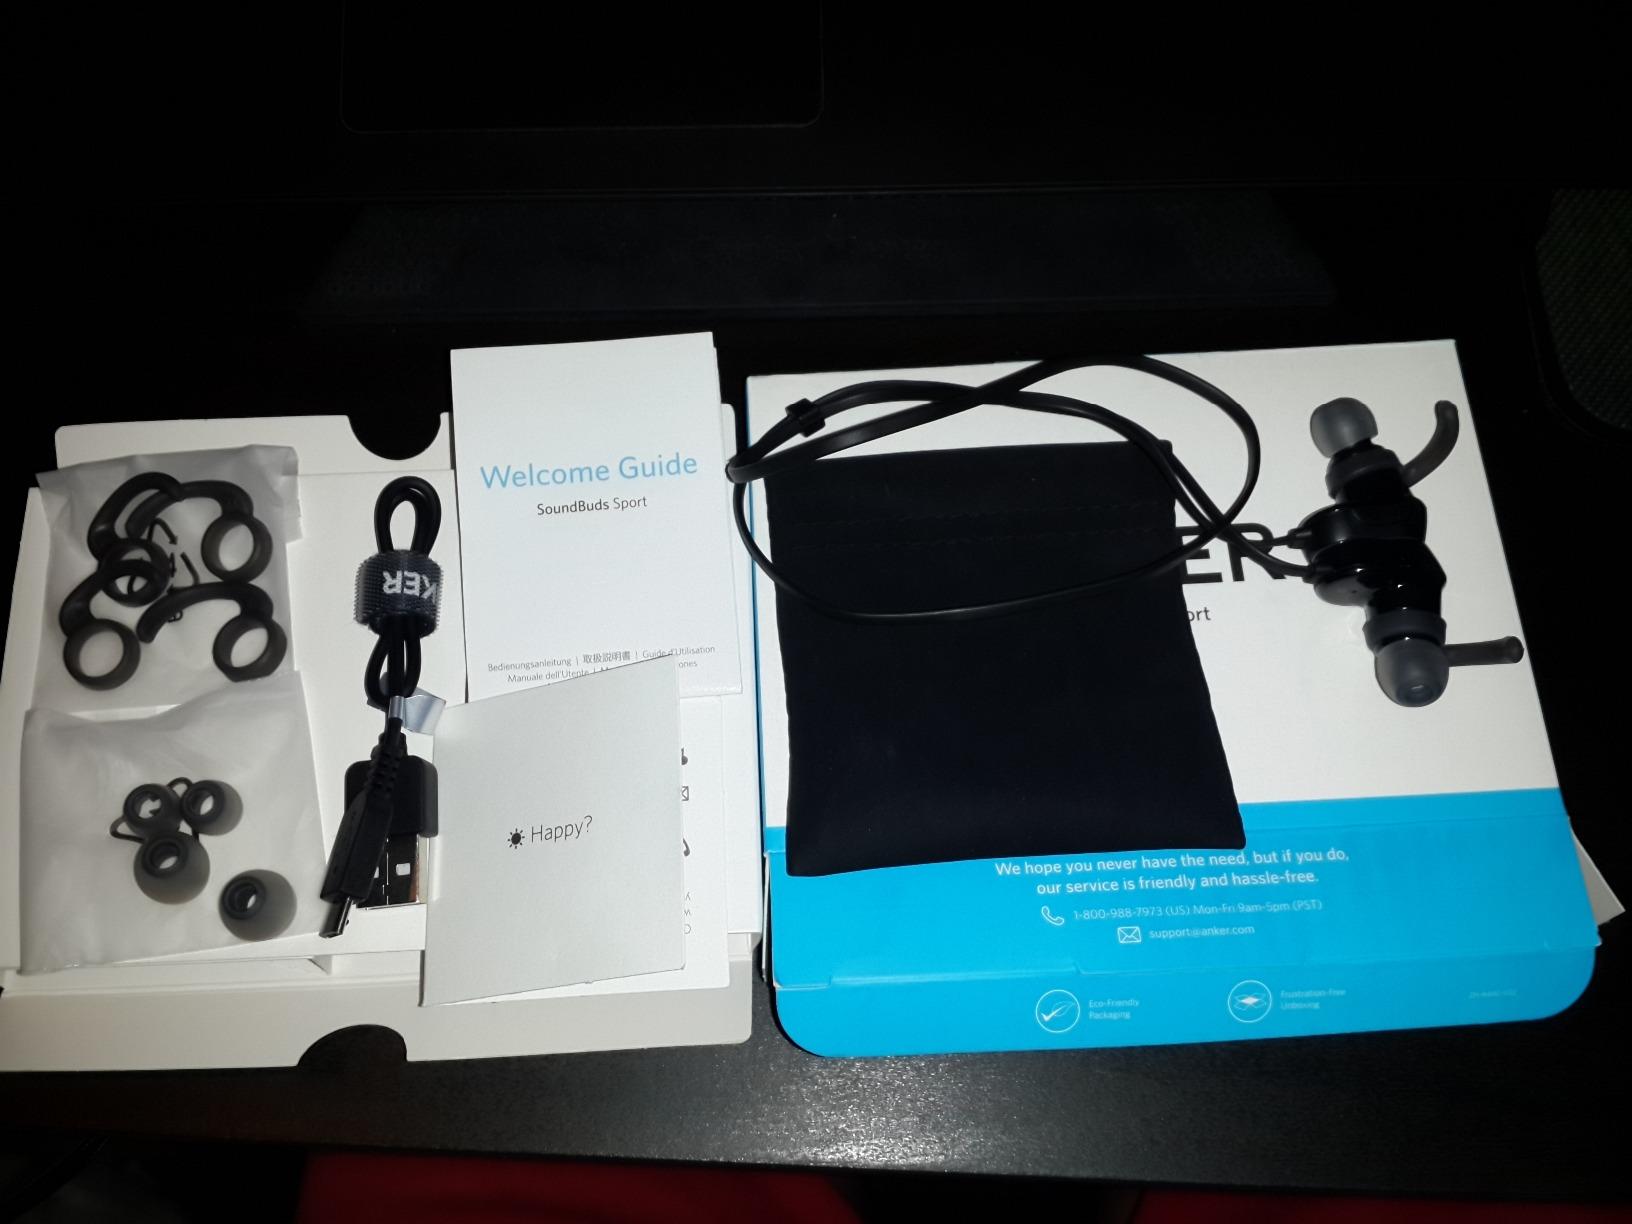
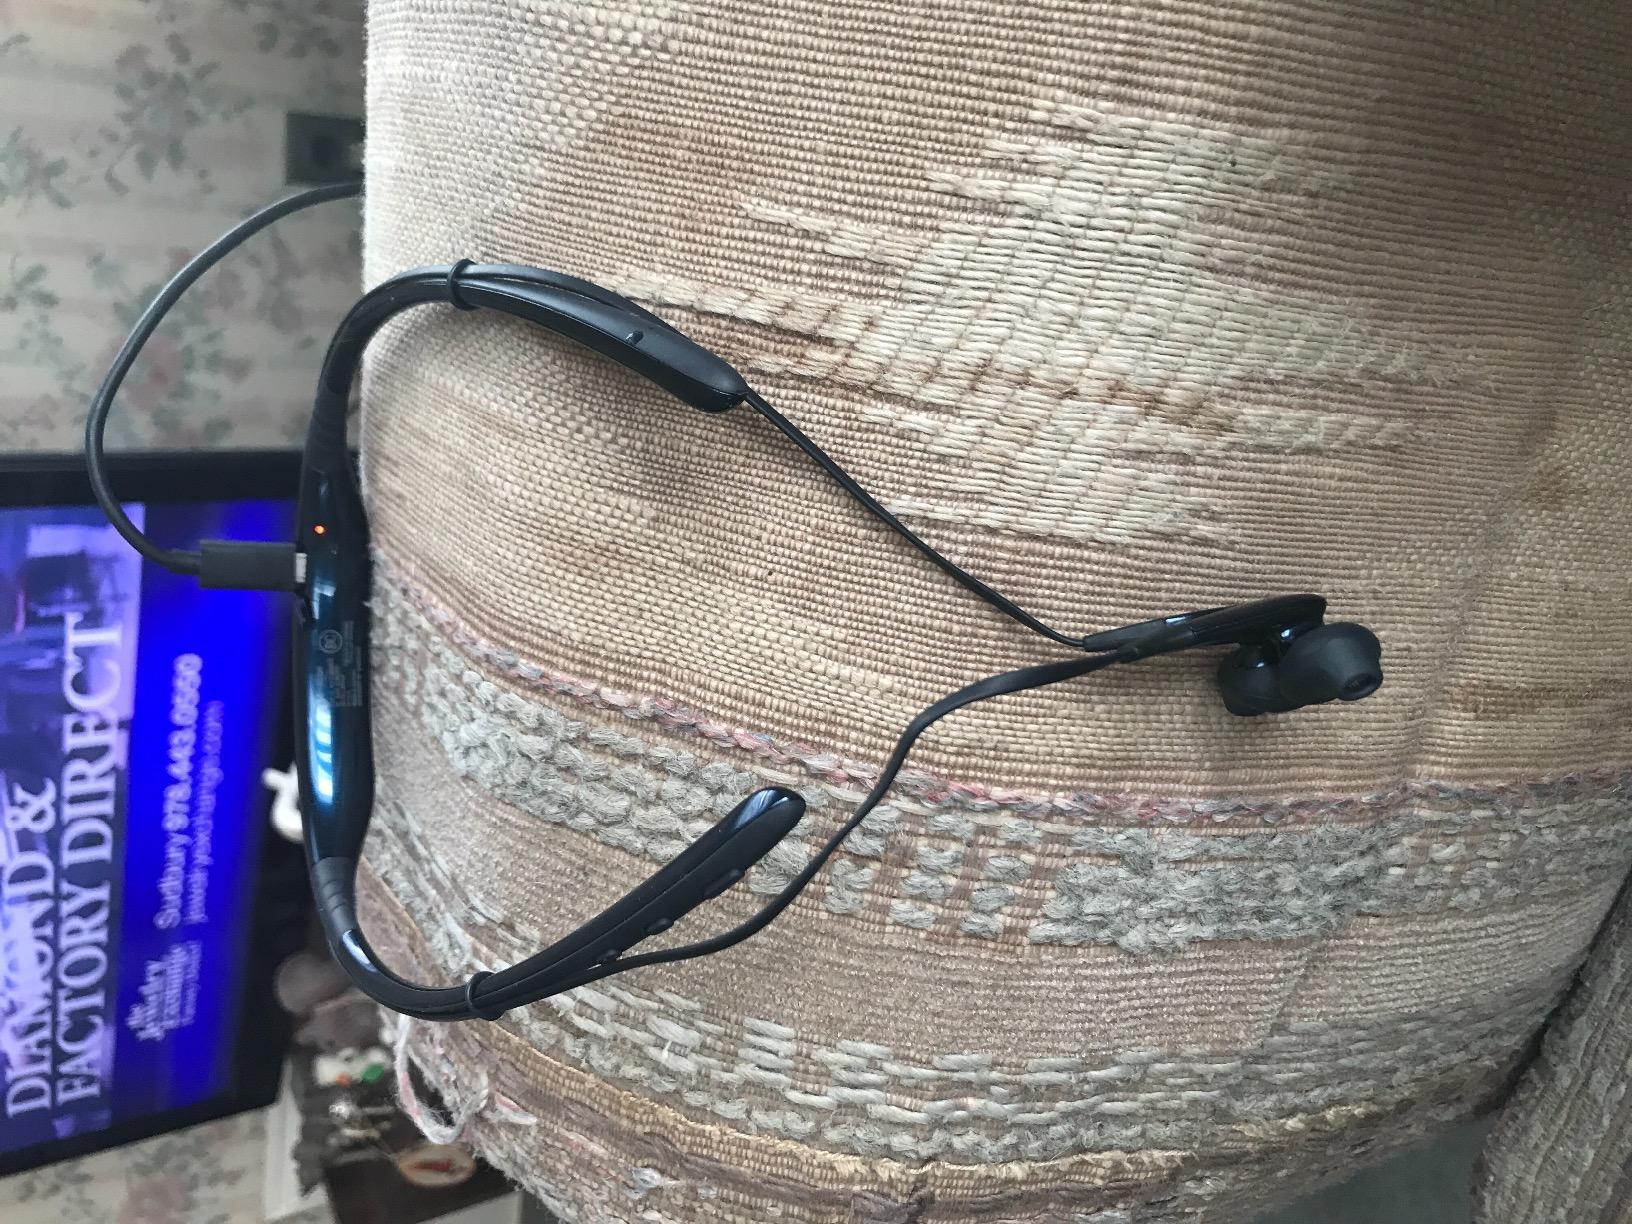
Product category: headphones
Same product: no